Ralph Hegnauer

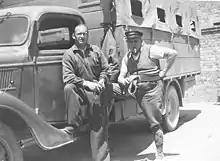
Ralph Hegnauer (on the left) in 1937 in Spain

Ralph Hegnauer (22 September 1910 – 17 November 1997) was a Swiss peace activist.